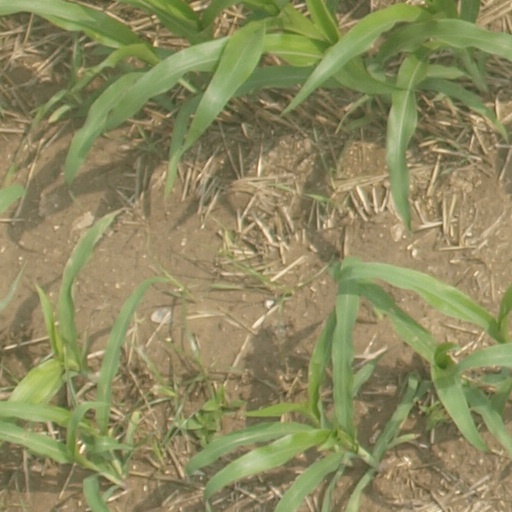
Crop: maize; corn